Grapefruit knife

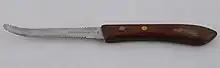
A grapefruit knife with a wooden handle

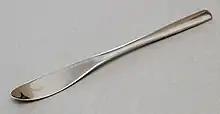
Modern grapefruit knife

A grapefruit knife is a special type of knife designed specifically for cutting grapefruit. Grapefruit knives are small with a curved serrated blade, designed to hug the curves of the grapefruit. This is used to separate the outer edge of the segments from the rim of the fruit. The term "grapefruit knife" can refer to a type of knife with short, serrated twin blades about 2mm apart, used to separate the sides of each section from the dividing membrane. Some grapefruit knives incorporate both types, a double-sided curved blade on one side and the parallel twin blades on the other. Another type includes an angled tip and double-sided serrated blade. When both types are used, the result is an intact-looking fruit with sections which lift out easily - especially if a "grapefruit spoon" is used.